Answer in natural language. Which object is closer to light blue colour dresser birkeland (highlighted by a red box), blue and silver cone-shaped bat (highlighted by a blue box) or white color dining table (highlighted by a green box)? Choose between the following options: blue and silver cone-shaped bat (highlighted by a blue box) or white color dining table (highlighted by a green box)
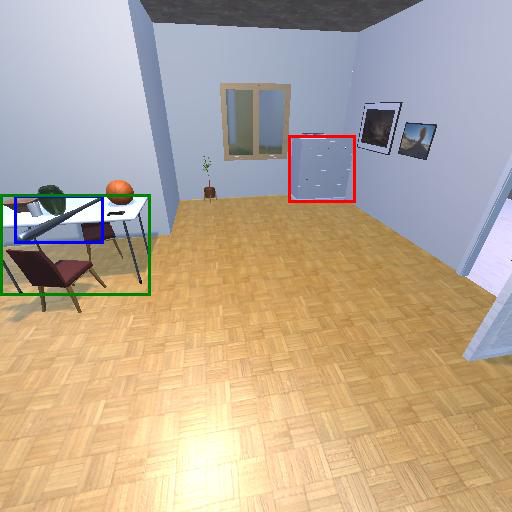
<answer>blue and silver cone-shaped bat (highlighted by a blue box)</answer>